Ossessione

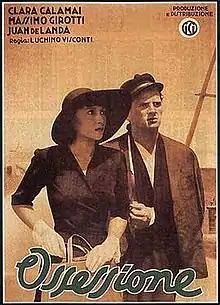
Original film poster

("Obsession") is a 1943 Italian crime drama film directed and co-written by Luchino Visconti, in his directorial debut. It is an unauthorized and uncredited adaptation of the 1934 novel "The Postman Always Rings Twice" by American author James M. Cain, and stars Clara Calamai, Massimo Girotti, and Juan de Landa in the leading roles. It is often considered to be the first Italian neorealist film, though there is some debate about whether such a categorization is accurate.